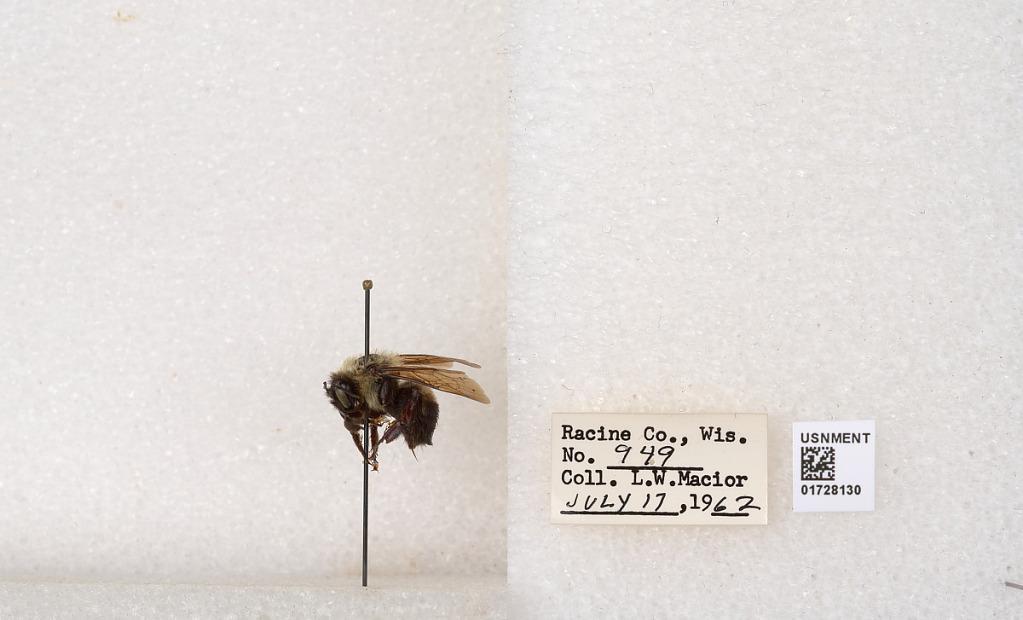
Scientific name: Bombus (Separatobombus) griseocollis (De Geer)
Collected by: L. Macior
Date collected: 1962-7-17
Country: United States
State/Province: Wisconsin
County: Racine
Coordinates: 42.7299, -87.8123